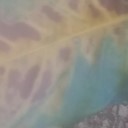
Label: Leaf_rust